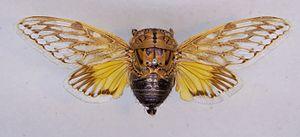
Platypleura est un genre d'insectes hémiptères de la famille des Cicadidae et de la sous-famille des Cicadinae.